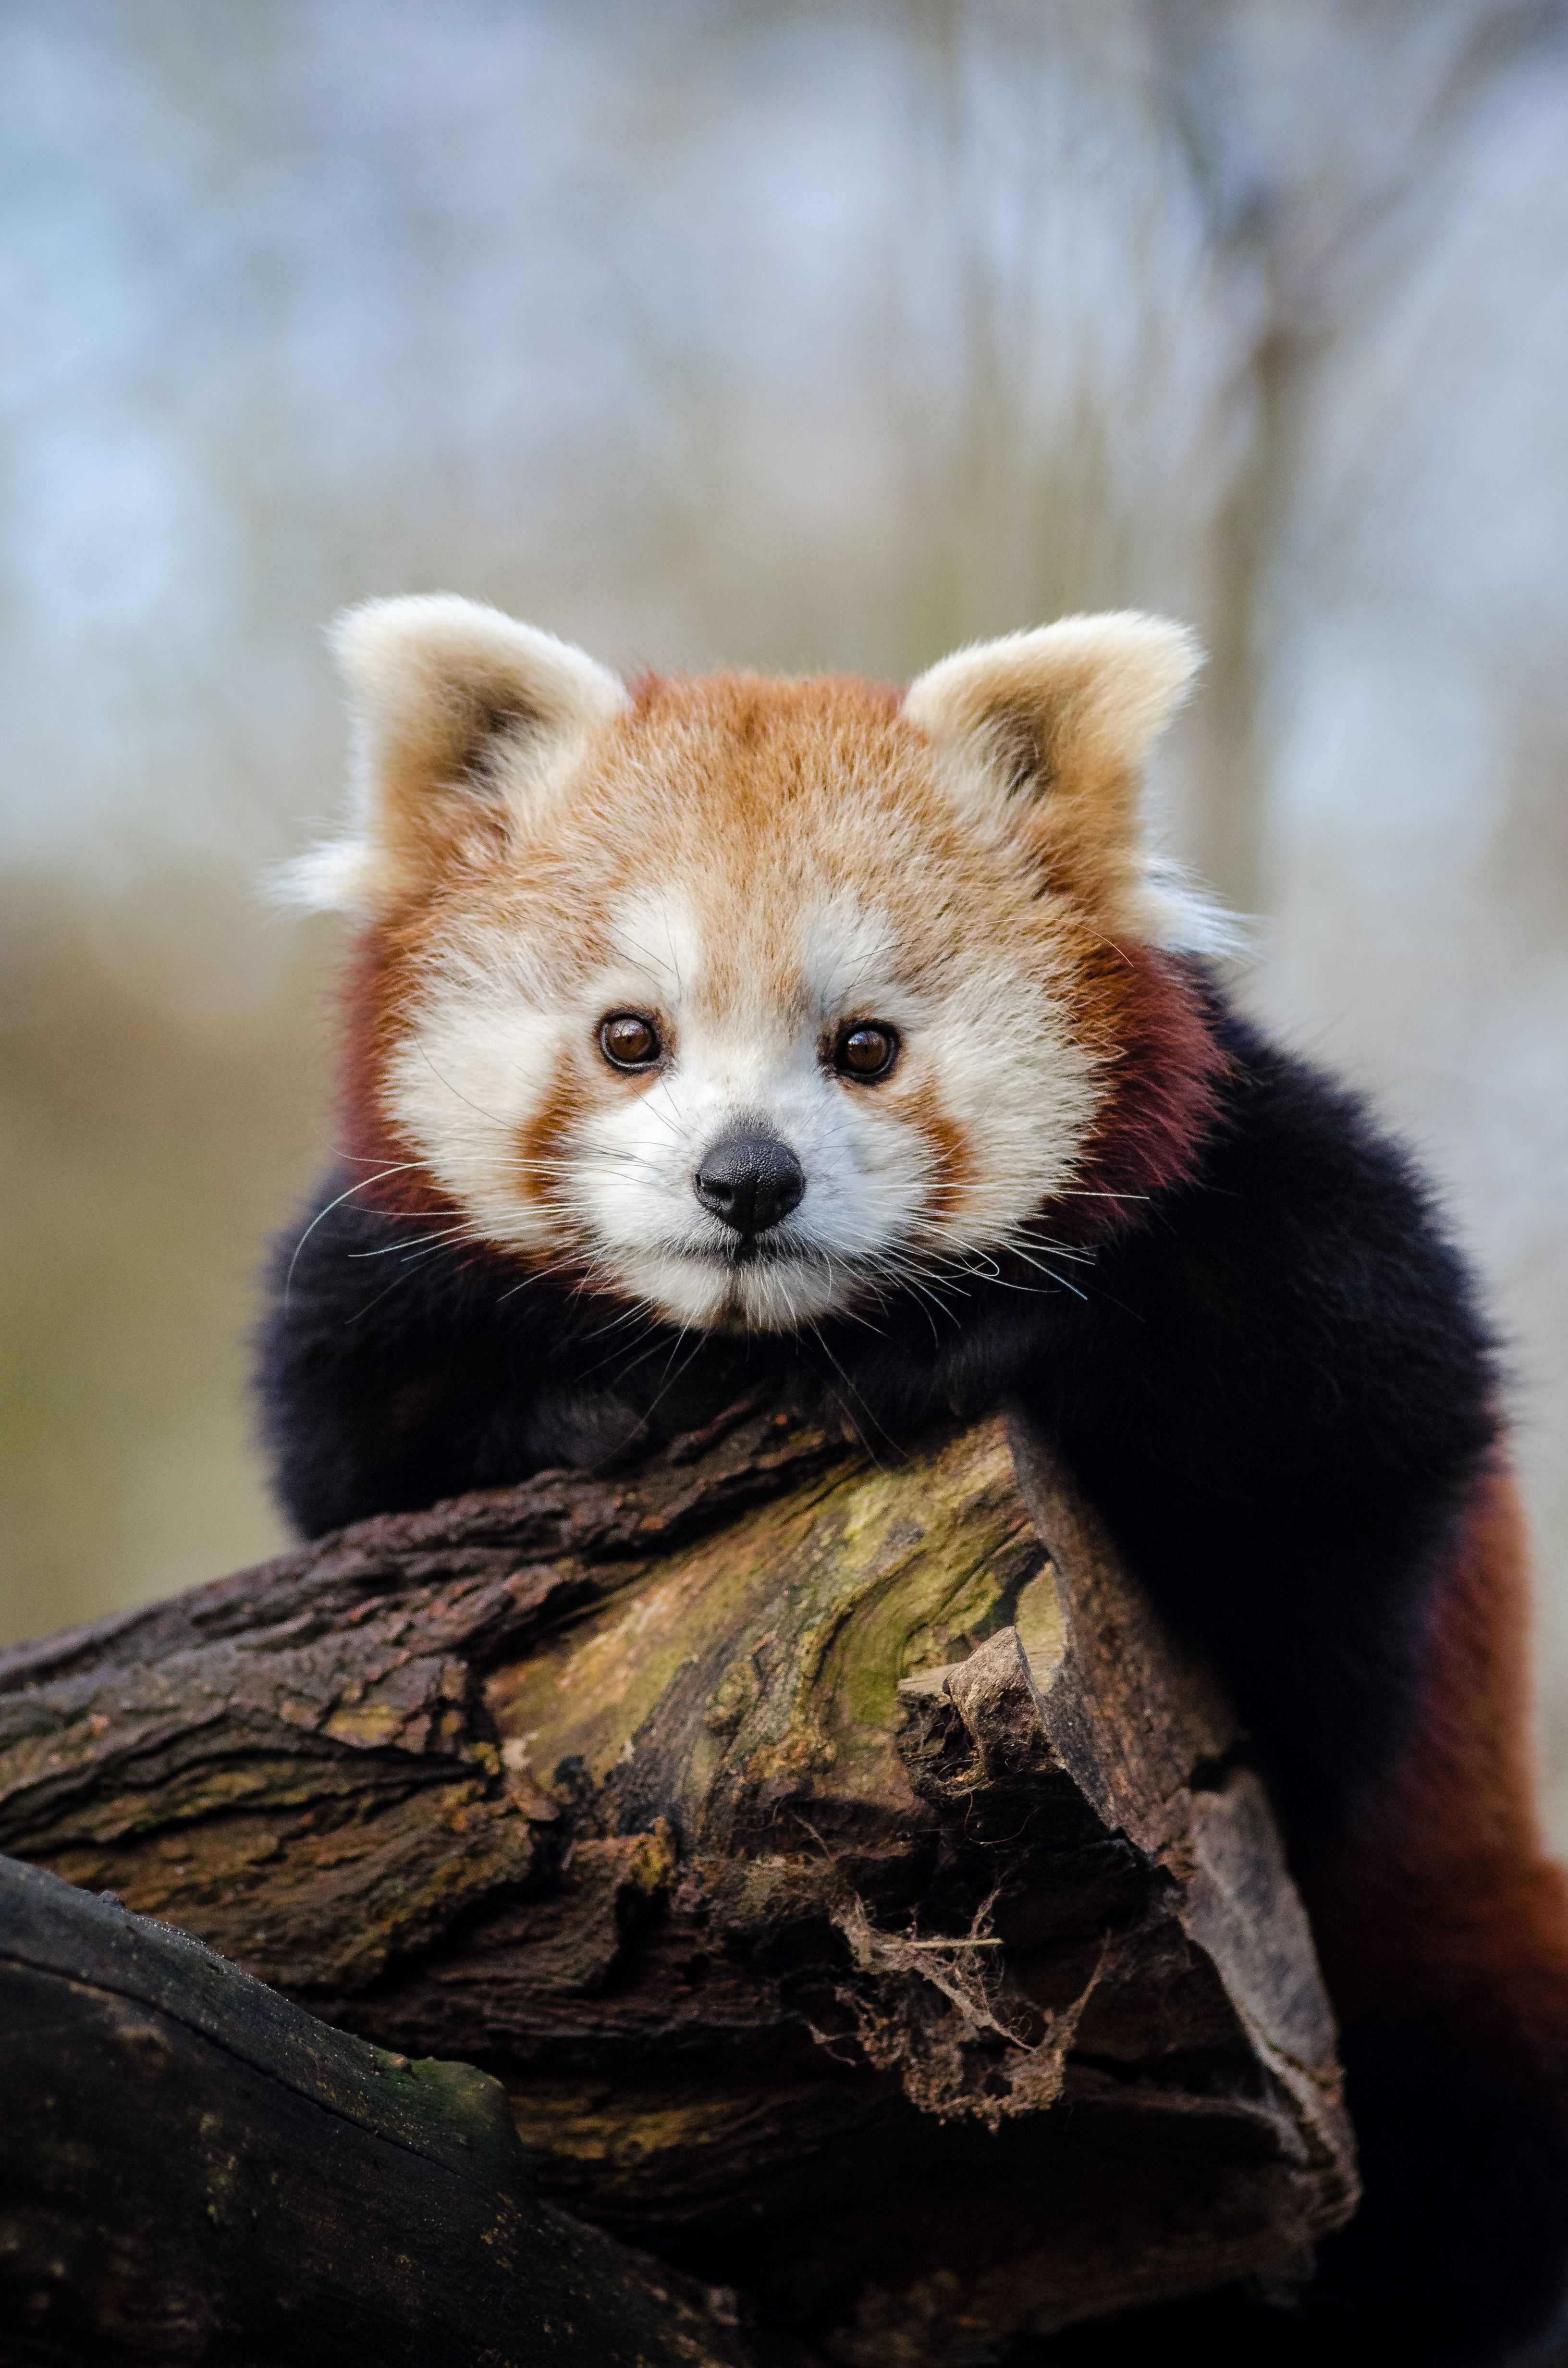
tree, nature, bokeh, vintage, sweet, fall, feet, animal, cute, female, wildlife, zoo, fur, orange, young, green, high, red, foot, autumn, mammal, nikon, fauna, red panda, panda, 2015, face, nose, whiskers, paw, tail, animals, ears, endangered, vertebrate, germany, deutschland, herbst, natur, paws, tier, iso, fell, gesicht, baum, adorable, bamboo, d7000, roter, kleiner, niedlich, sues, suess, species, bedrohte, tierart, tierpark, weiblich, jungtier, jung, ohren, schwanz, nase, bedroht, ailurus, fulgens, mozilla, firefox, gr n, s s, dog breed group